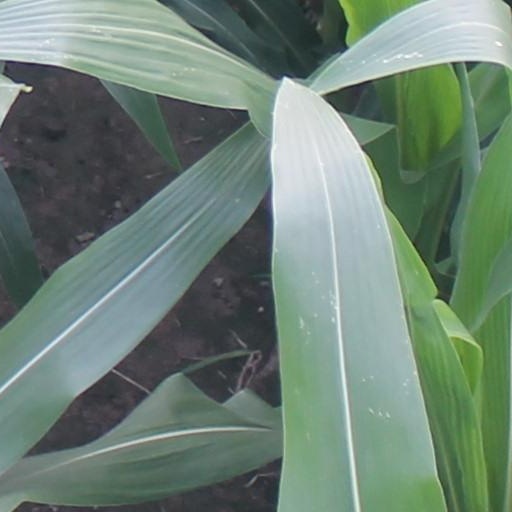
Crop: maize; corn